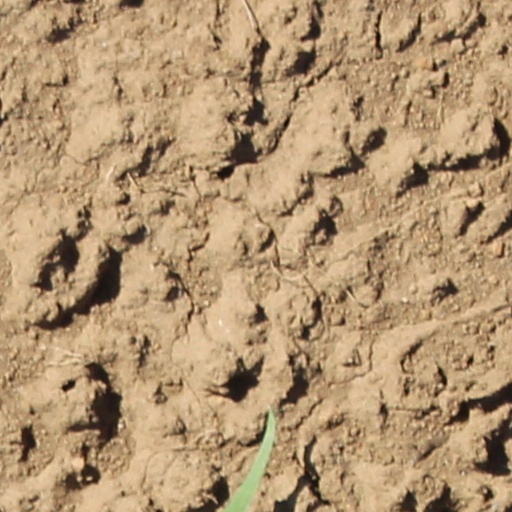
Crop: wheat